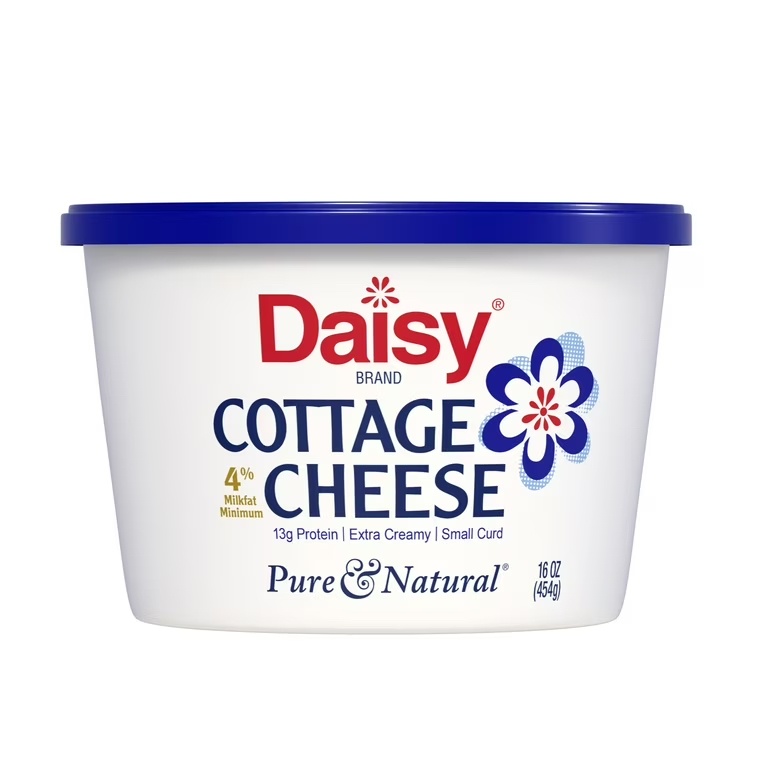
QUESO COTTAGE DAISY 16 OZ
QUESO COTTAGE DASY 16 OZ. Elaborado deliciosamente cremoso y rico, este producto seguramente satisfará sus antojos. Perfecto para picar solo o como ingrediente versátil en sus platos favoritos. ¡Pruébelo hoy y sienta la diferencia!
Brand: Daisy
Category: Food, Beverages & Tobacco > Food Items > Dairy Products > Cottage Cheese